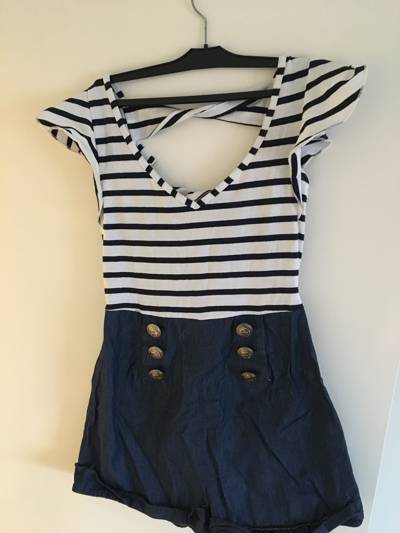
Waste category: clothes